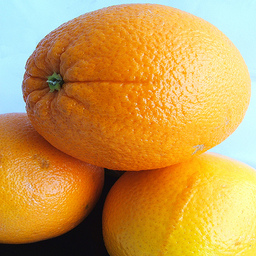
Label: peels